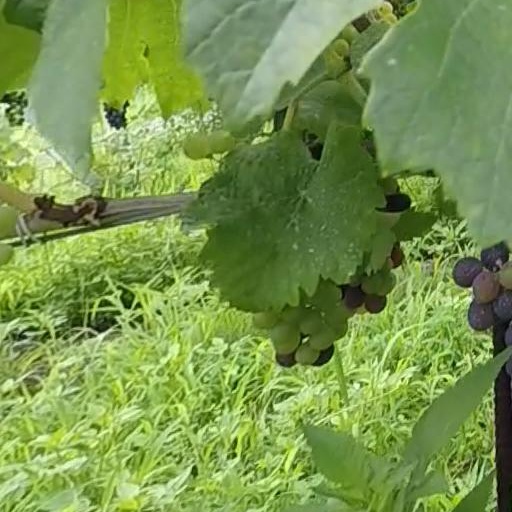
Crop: grape